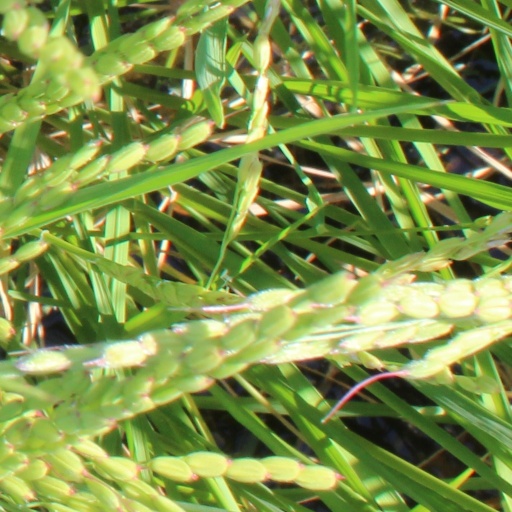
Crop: rice